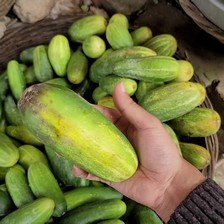
Label: cucumber